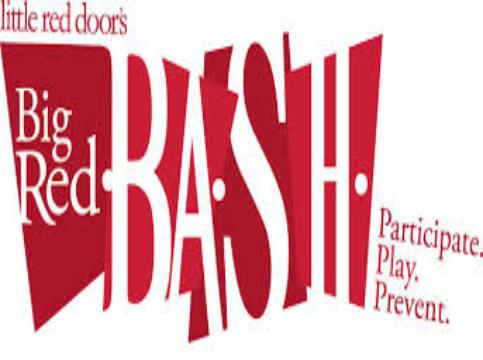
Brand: Big Red
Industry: Others